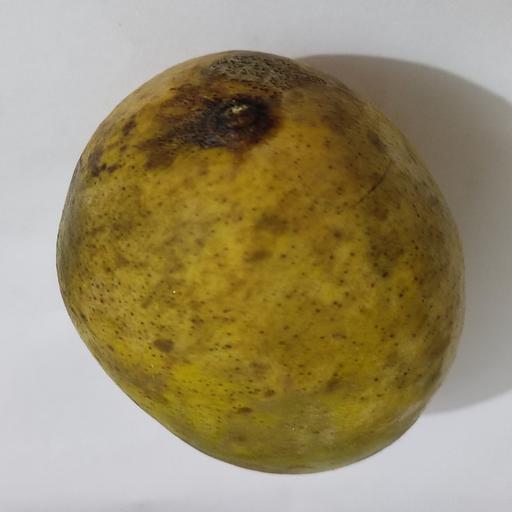
Crop type: Mango_Amrapali